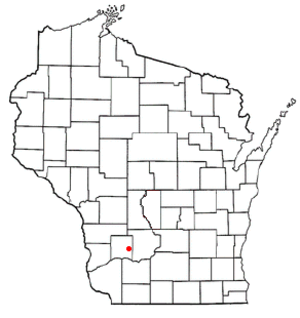
Ithaca est un village du comté de Richland dans l'État du Wisconsin, situé dans la partie sud-ouest de l'État.